Watersportbaan

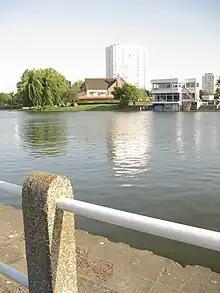
Watersportbaan, finish tower, clubhouse Royal Club Nautique de Gand

The Watersportbaan, official name: Nationale Watersportbaan Georges Nachez, is a five lane rowing race course in the Belgian city of Ghent. It is 2300 metres long and 76m wide and was first used in 1954. Despite most major international Fédération Internationale des Sociétés d'Aviron (FISA) regattas are designed to adhere to the 8-lane Albano format, this race track is suited for 2 medium-sized international FISA Regattas, but also for smaller competitions. The two important annual regattas are Ghent May Regatta organised by Royal Sport Nautique de Gand and the Spring Regatta in April.